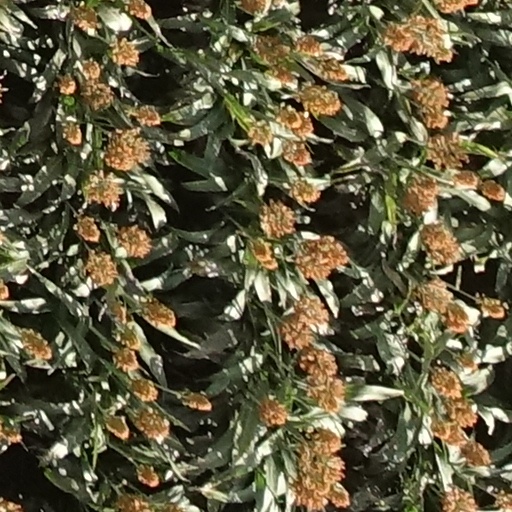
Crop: sorghum